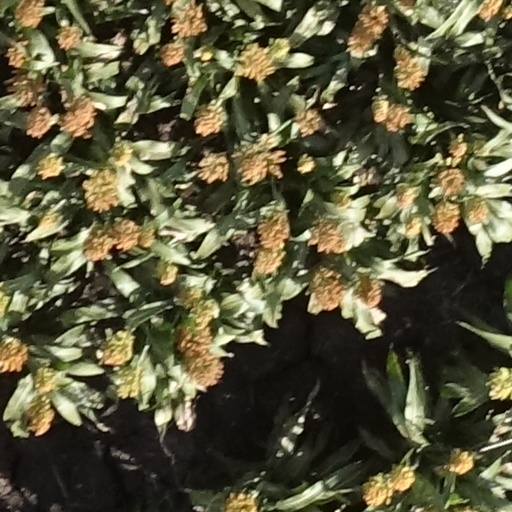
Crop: sorghum